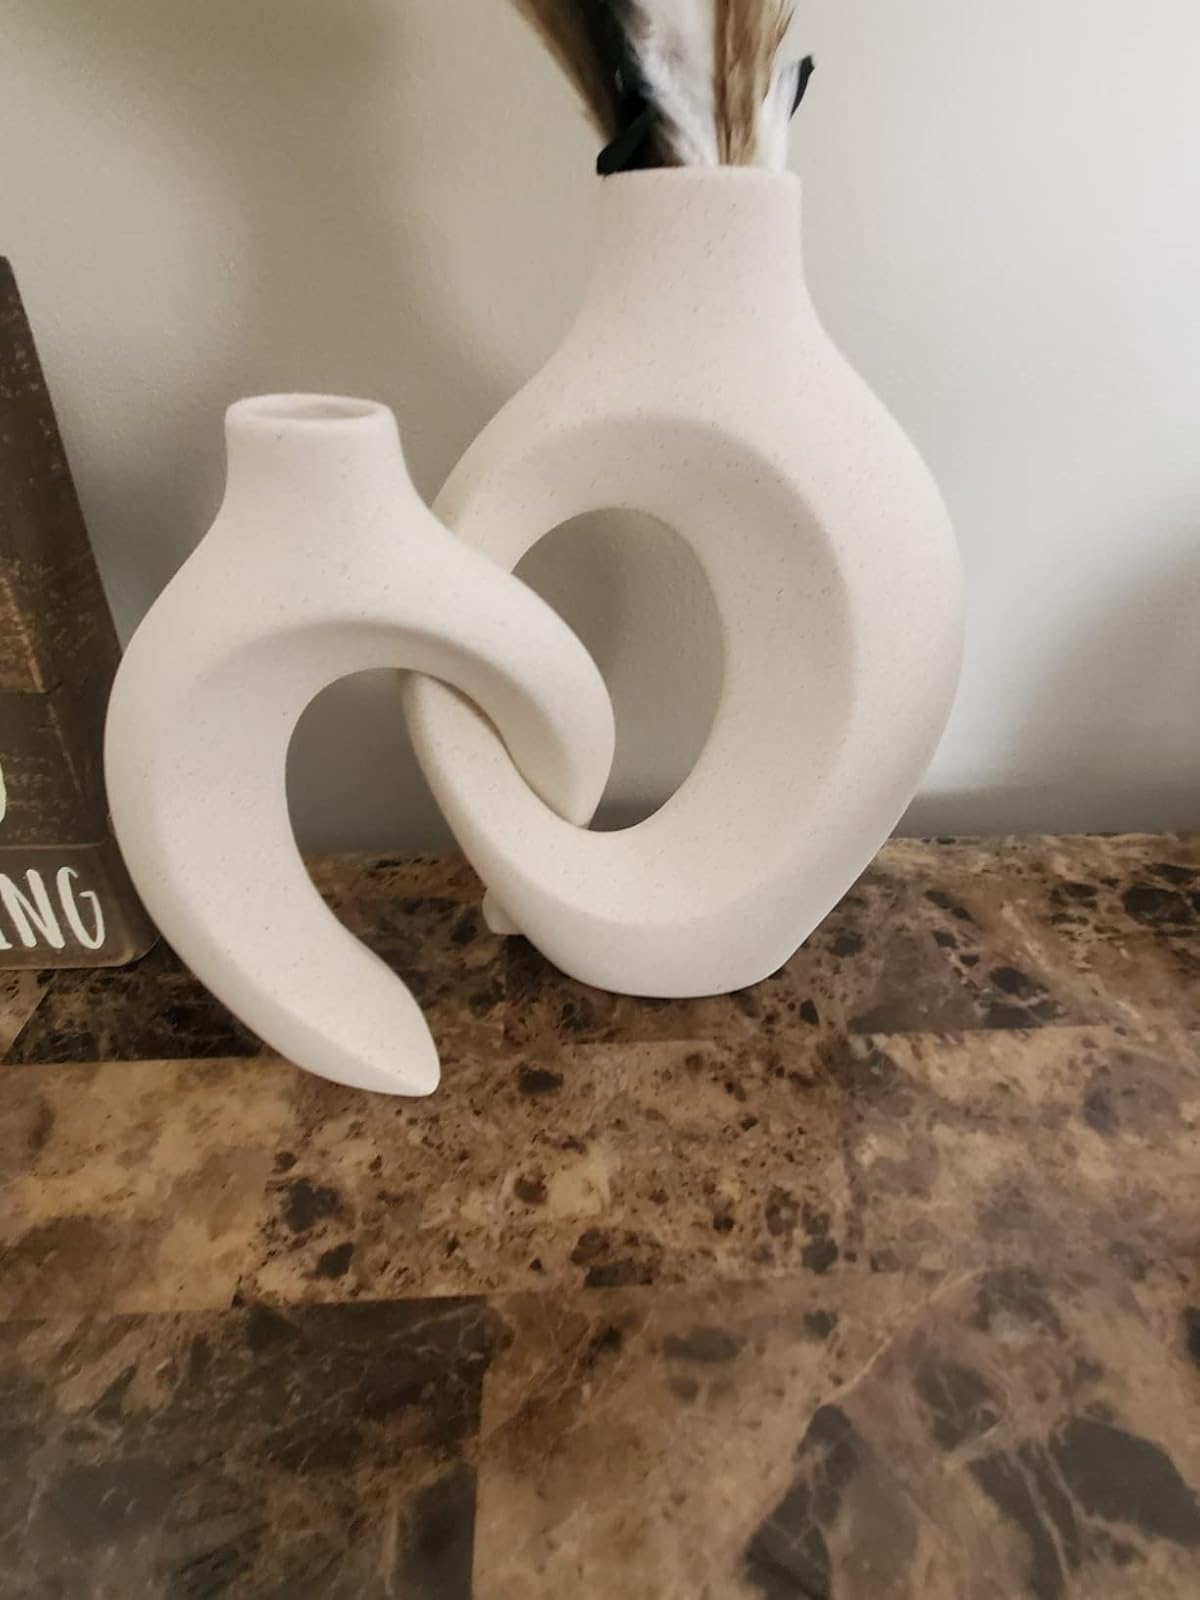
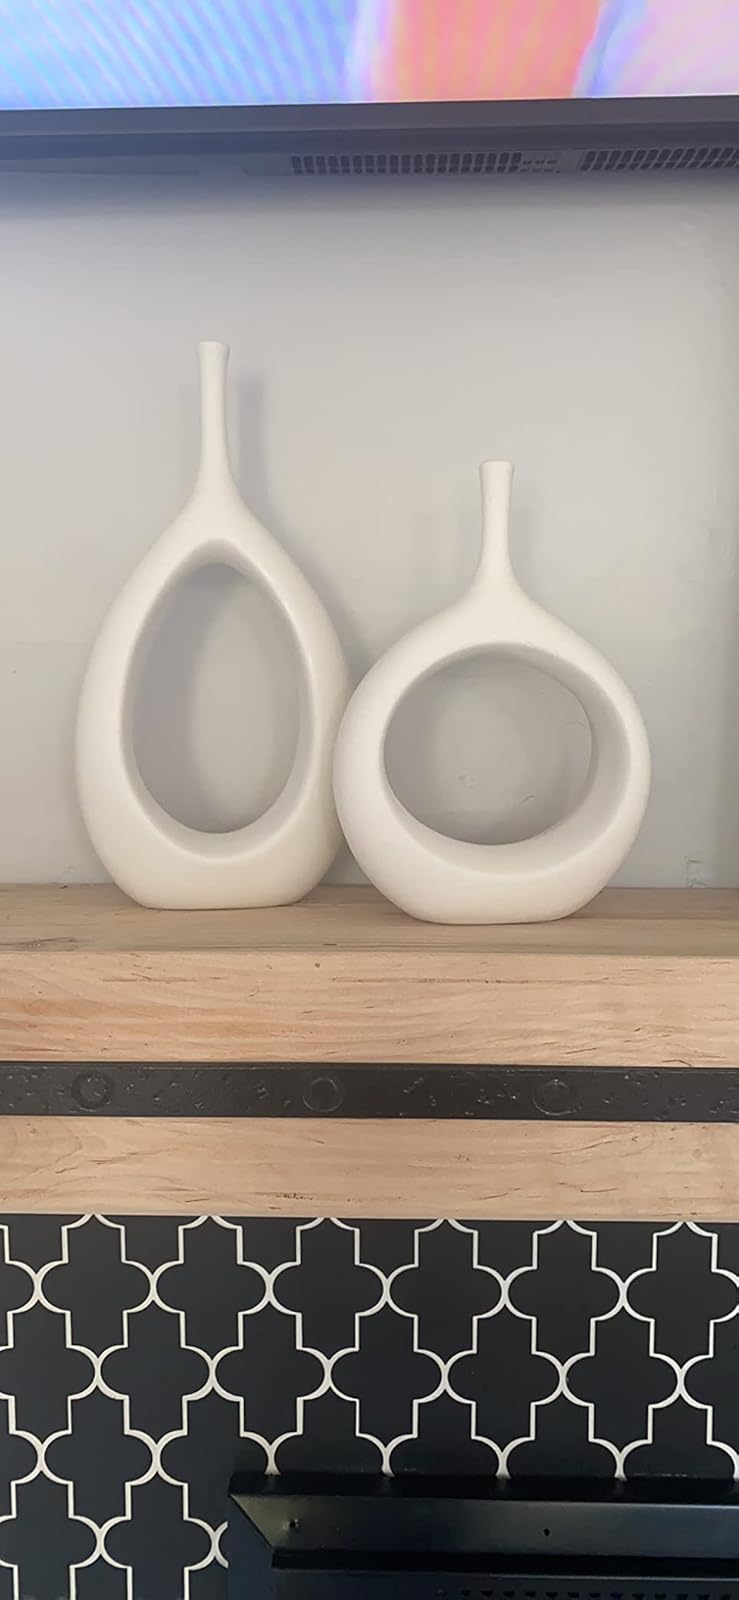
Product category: vase
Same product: no